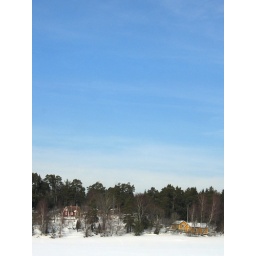
The sky over a red house and a yellow house in the forest at Fors in Haninge.